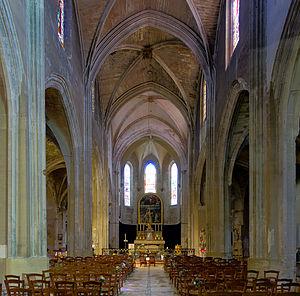
La nef de la Collégiale Saint Agricol à Avignon.
La Collégiale Saint-Agricol d'Avignon est une église bâtie au VIIᵉ siècle par saint Agricol. Elle est située à Avignon et fut élevée au rang de collégiale par Jean XXII en 1321. L'édifice est classé au titre des monuments historiques en 1980.